Riccardo Moizo

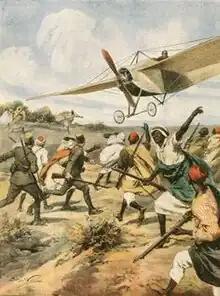
Cover of "Domenica del Corriere" depicting Captain Moizo's capture

In October 1911 the newly established Aviation Unit, consisting of a squadron of seven aircraft operating within the Specialists Engineers Battalion, was sent to Libya following the outbreak of the Italo-Turkish war; in addition to reconnaissance, its aircraft were tasked with direction of artillery fire, study of the ground and the first, rudimentary, bombing raids. On 23 October 1911, after taking off, Moizo located and followed the movements of about 2,000 Ottoman troops, while discovering that the town of Azizia was located 60 km from Tripoli and not eight, as erroneously indicated on the inaccurate maps of the time. This was the first strategic reconnaissance flight ever carried out by an airplane. He participated in the air operations from the beginning of the war, being repatriated on May 7, 1912, but due to the lack of pilots on August 12 he was again sent to Libya, where he was assigned to the Zuwarah airfield, located about 100 km from Tripoli. After some missions in which his plane had been plagued by mechanical problems, he was ordered to return to Tripoli and on the morning of 10 September 1912 he took off with his Nieuport, but due to an engine breakdown he was forced to crash land in enemy-controlled territory, being captured by Arab irregulars and taken to El Hascian. He was then handed over to soldiers of the Ottoman Army and transferred to Jadu, where he was held until the end of hostilities. As such, he was the first airplane pilot to be held as prisoner of war in history. He was repatriated in debilitated physical conditions due to the harsh conditions of his imprisonment, and after recovering he resumed service in November 1913, at the 2nd Mountain Artillery Regiment, being awarded with the Knight's Cross of the Military Order of Savoy for his fifty-nine wartime flights during the Italo-Turkish War.